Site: brandenburg
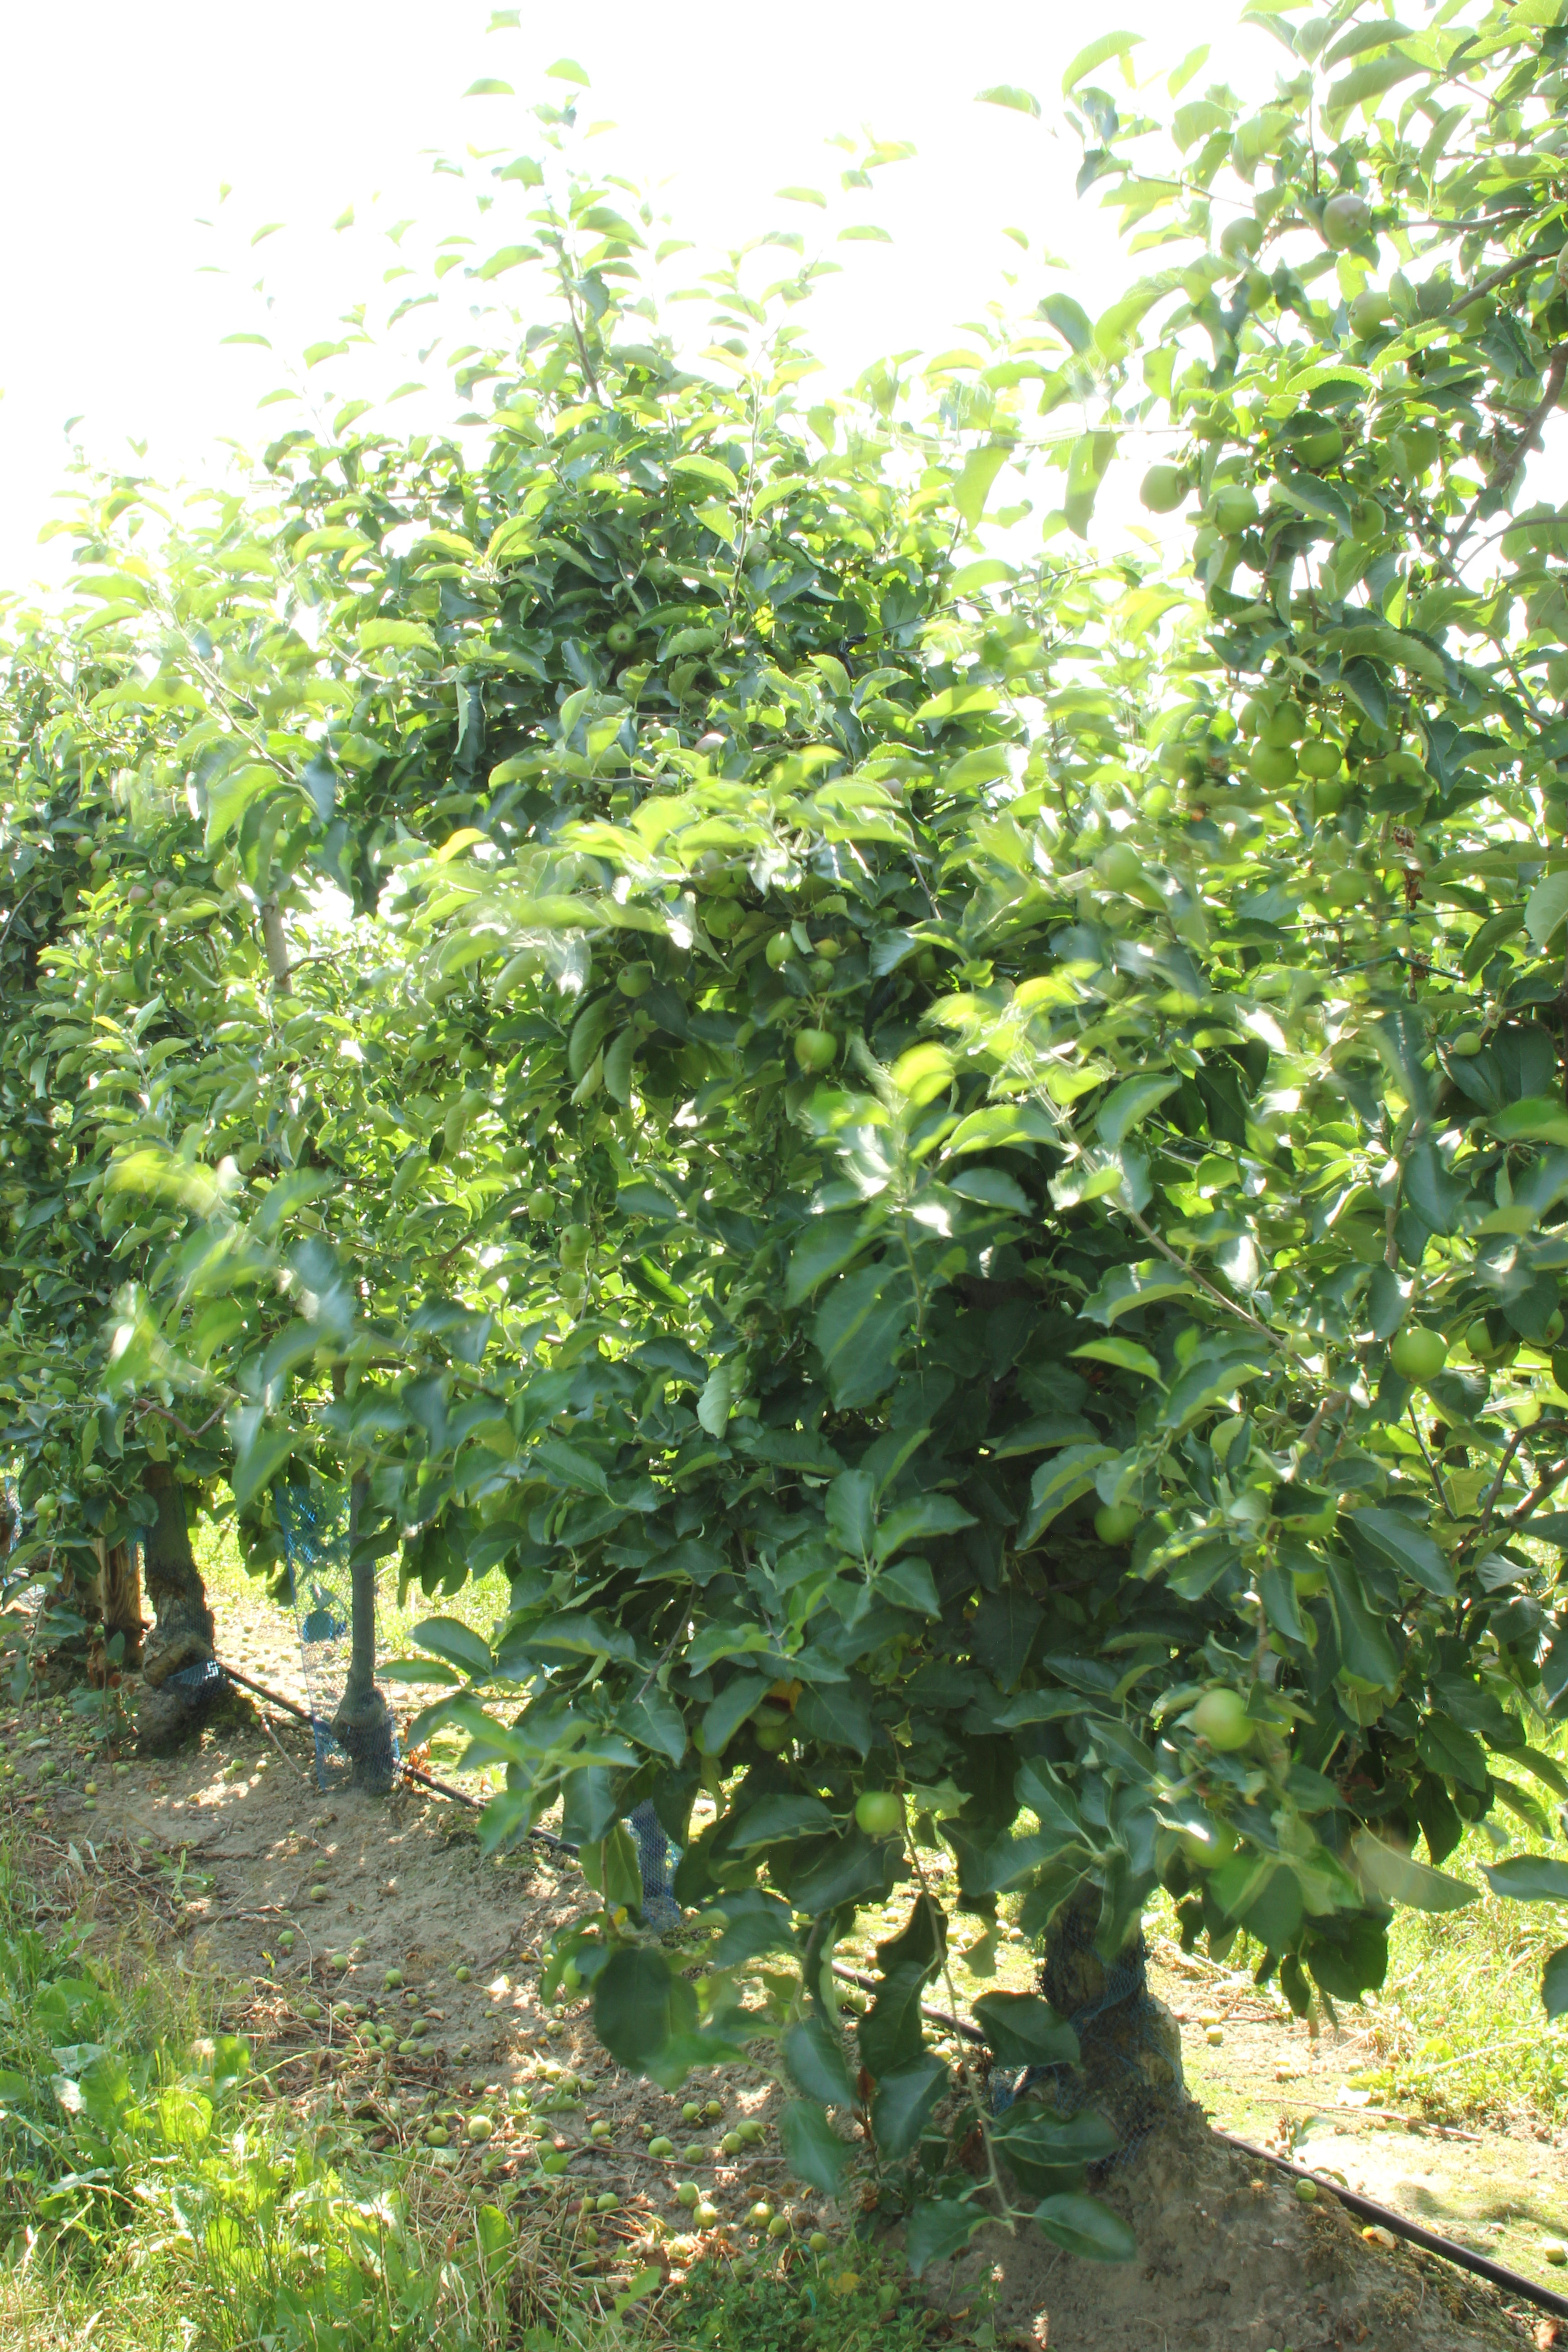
Growth stage (BBCH 74): Development of fruit